Kia Connect

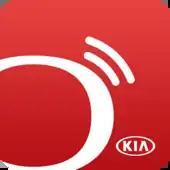
UVO eServices app launcher icon

The UVO smartphone app is available in the iTunes and Google Play stores. The app interfaces with the vehicle through a USB or Bluetooth connection. The UVO eServices with 8" Nav head unit requires a USB connection to transfer telematics data, while others use Bluetooth for data transfer. All head units can connect with Bluetooth for phone and audio functions.